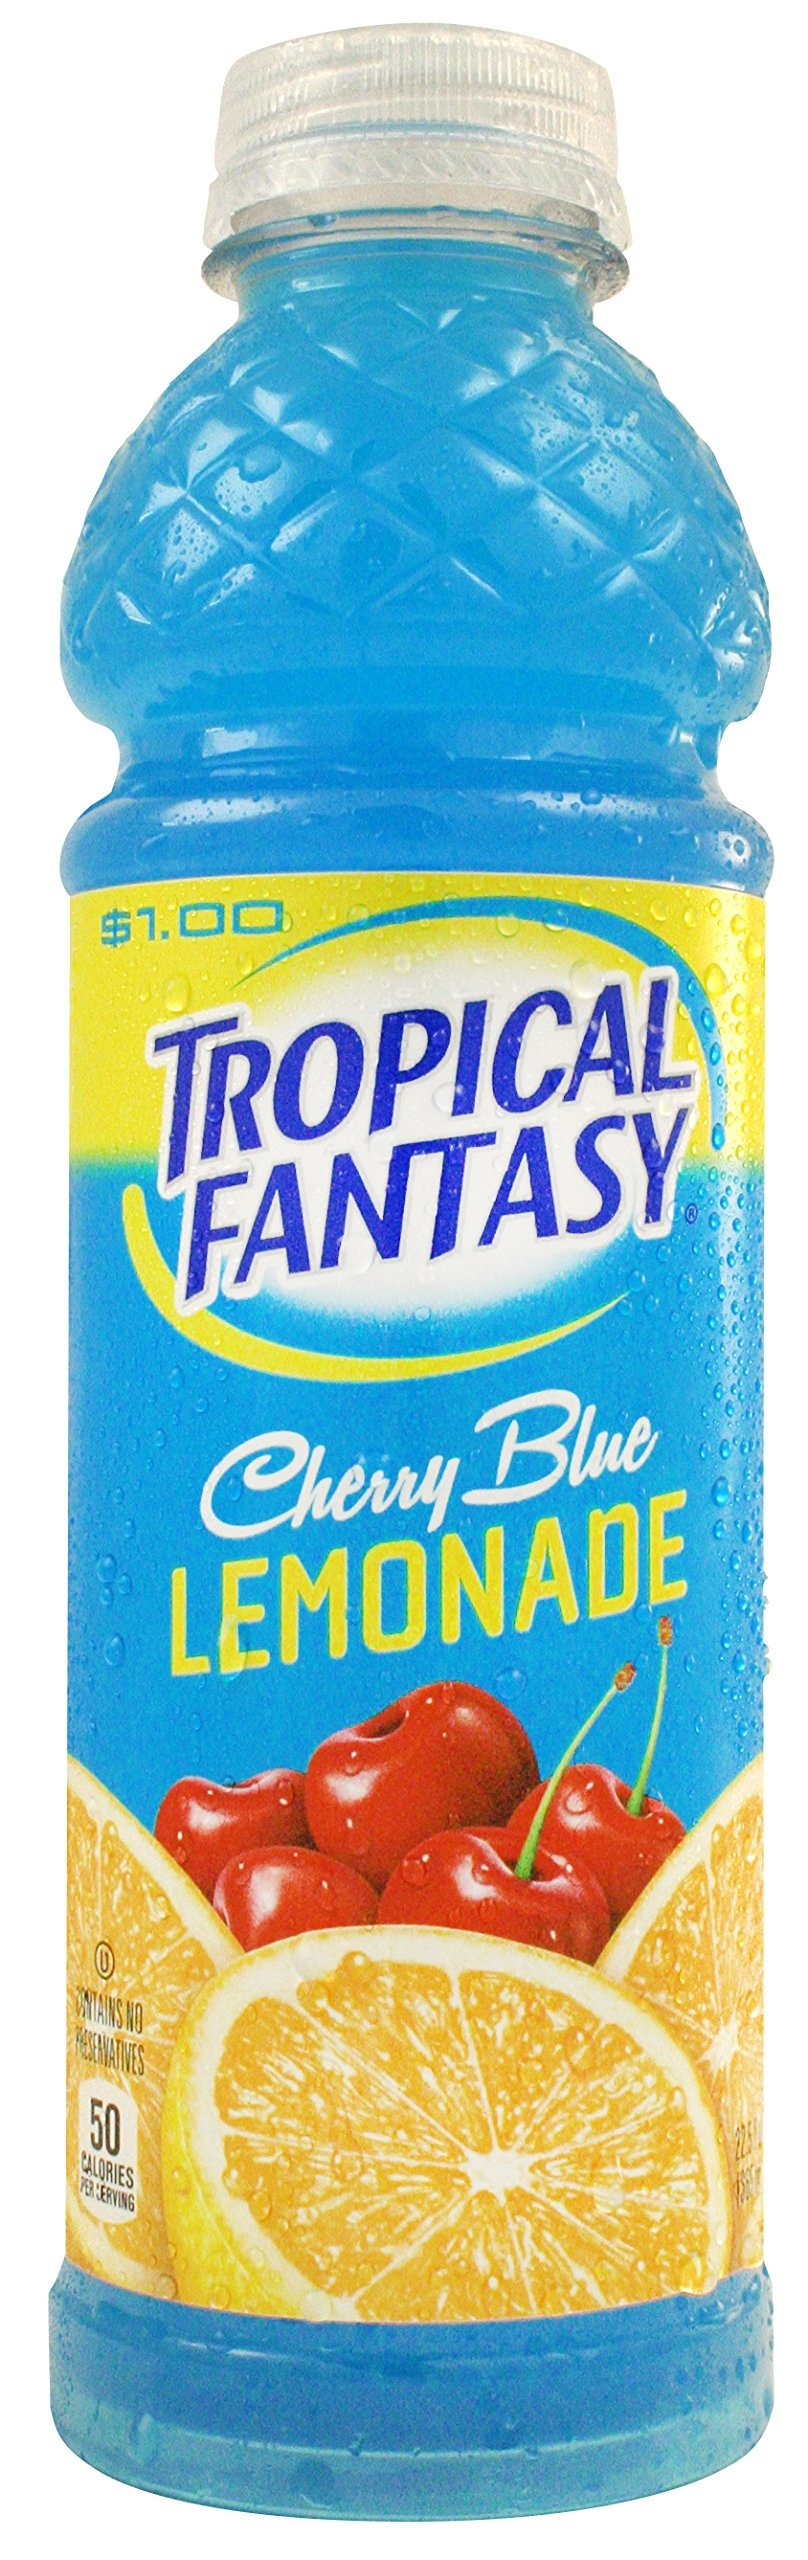
Item Name: TROPICAL FANTASY Cherry Blue Lemonade, 22.5 Ounce (Pack of 24)
Value: 540.0
Unit: Fl Oz

Price: 5.77